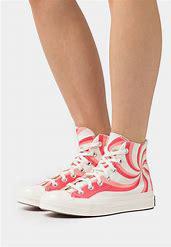
Brand: Converse
Model: Chuck 70